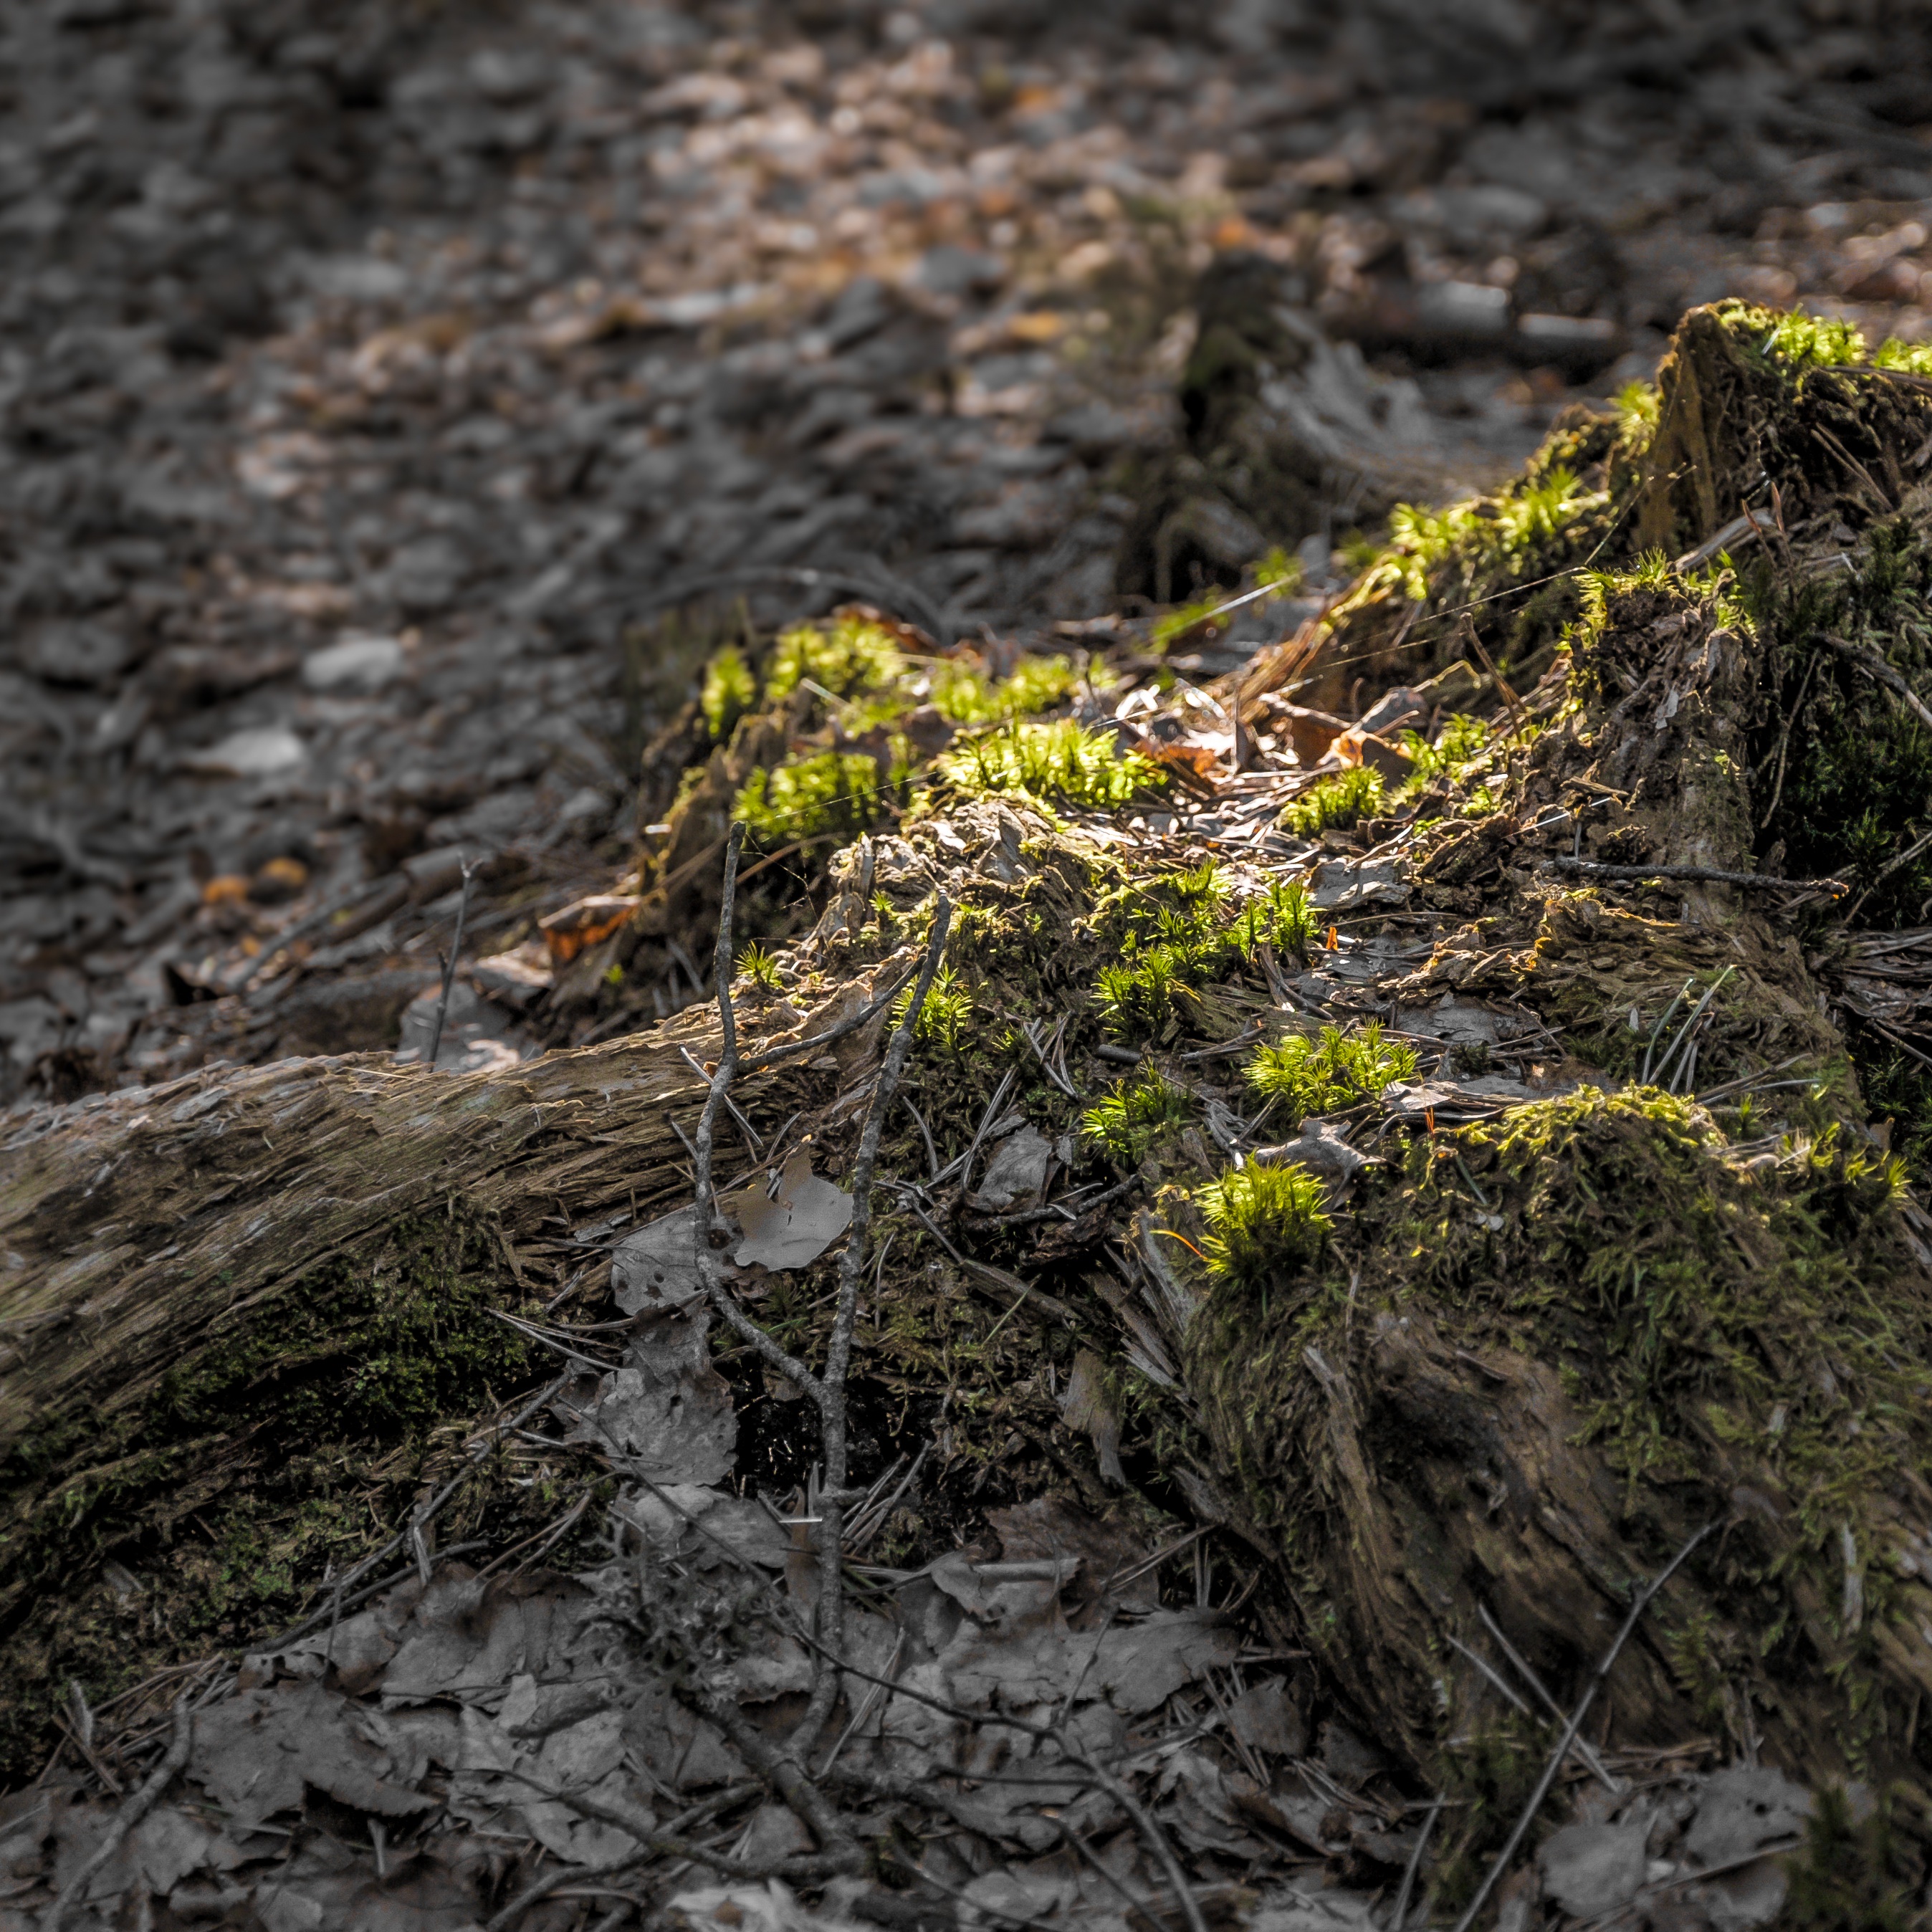
tree, nature, forest, grass, rock, branch, plant, leaf, flower, trunk, moss, wildlife, stream, green, autumn, soil, flora, woodland, habitat, natural environment, land plant, non vascular land plant